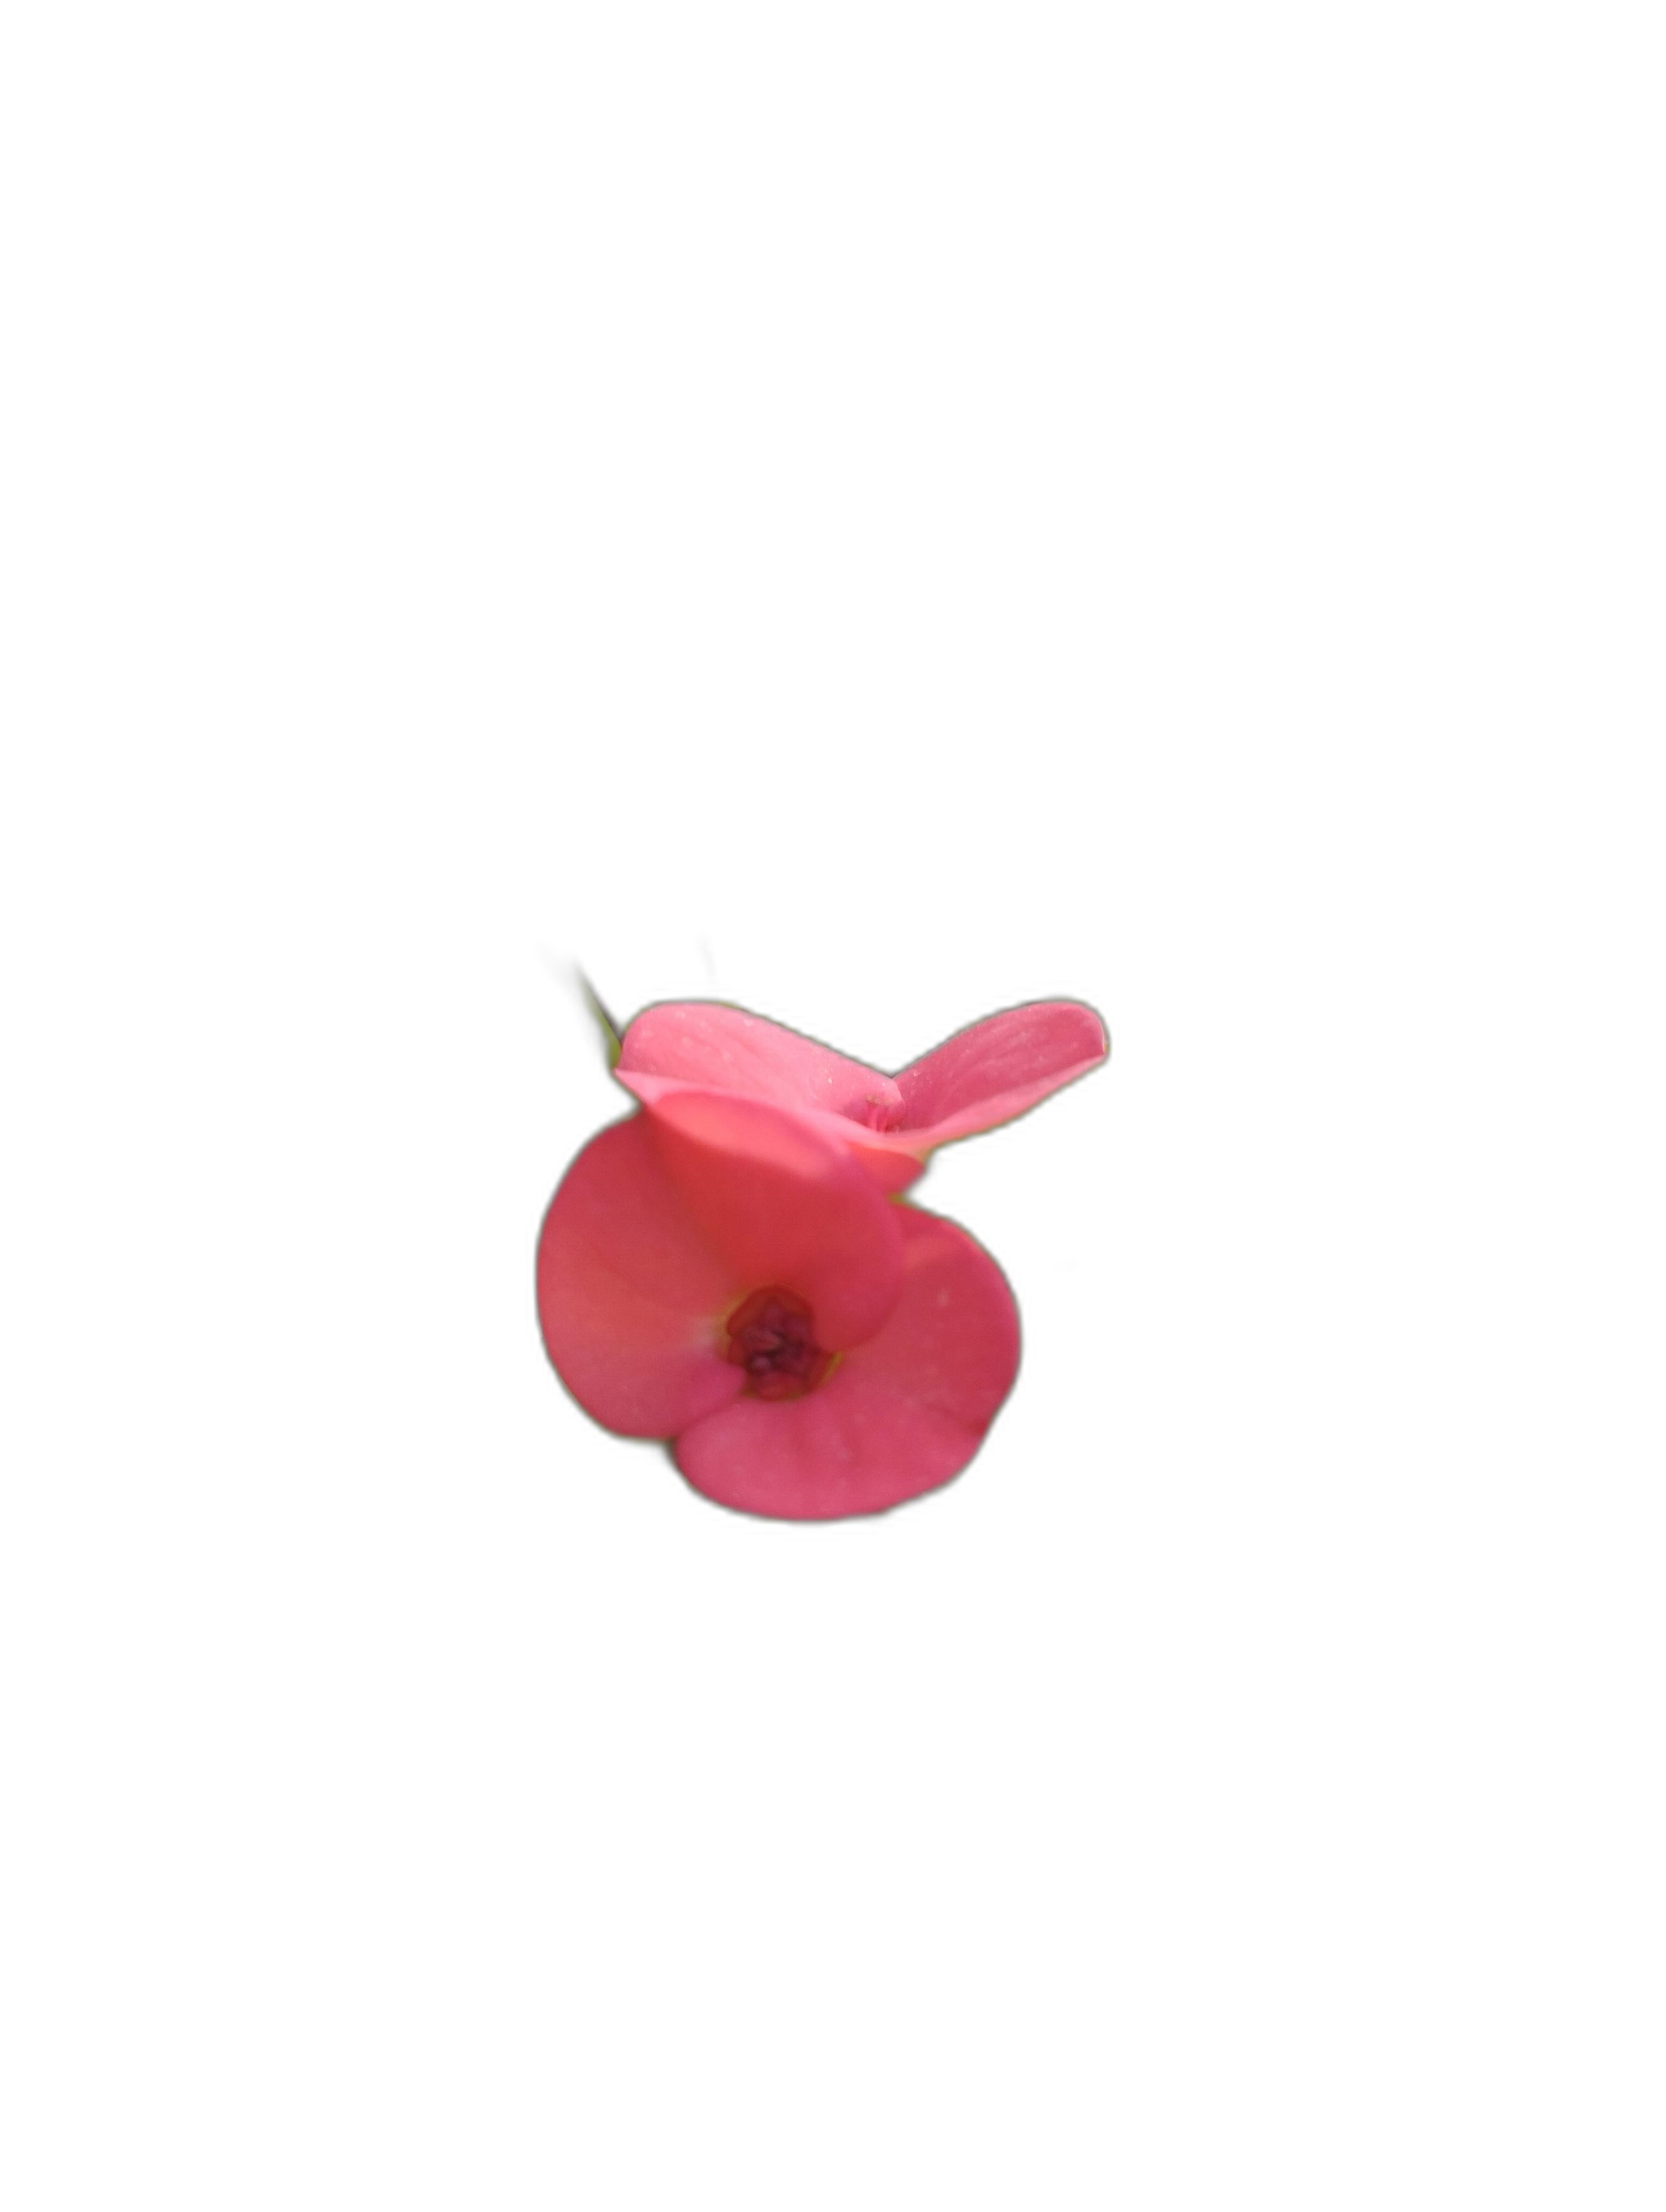
Label: Crown of thorns